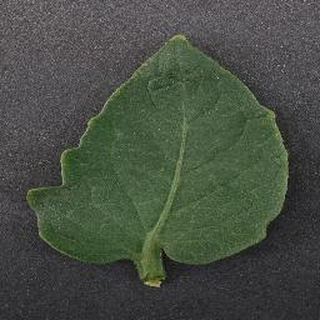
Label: healthy_tomato